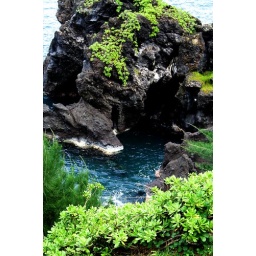
Brilliant foliage and water glow against the deep black rock